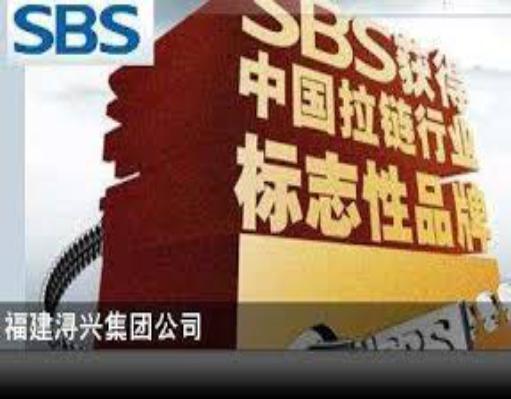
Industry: Others